Hammersmith North (UK Parliament constituency)

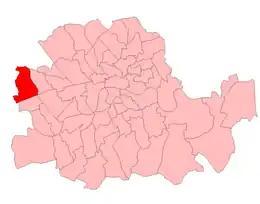
Hammersmith North 1918-50

The seat was created by the Representation of the People Act 1918, and was defined as consisting of wards Four, Five, Six and Seven of the Metropolitan Borough of Hammersmith.